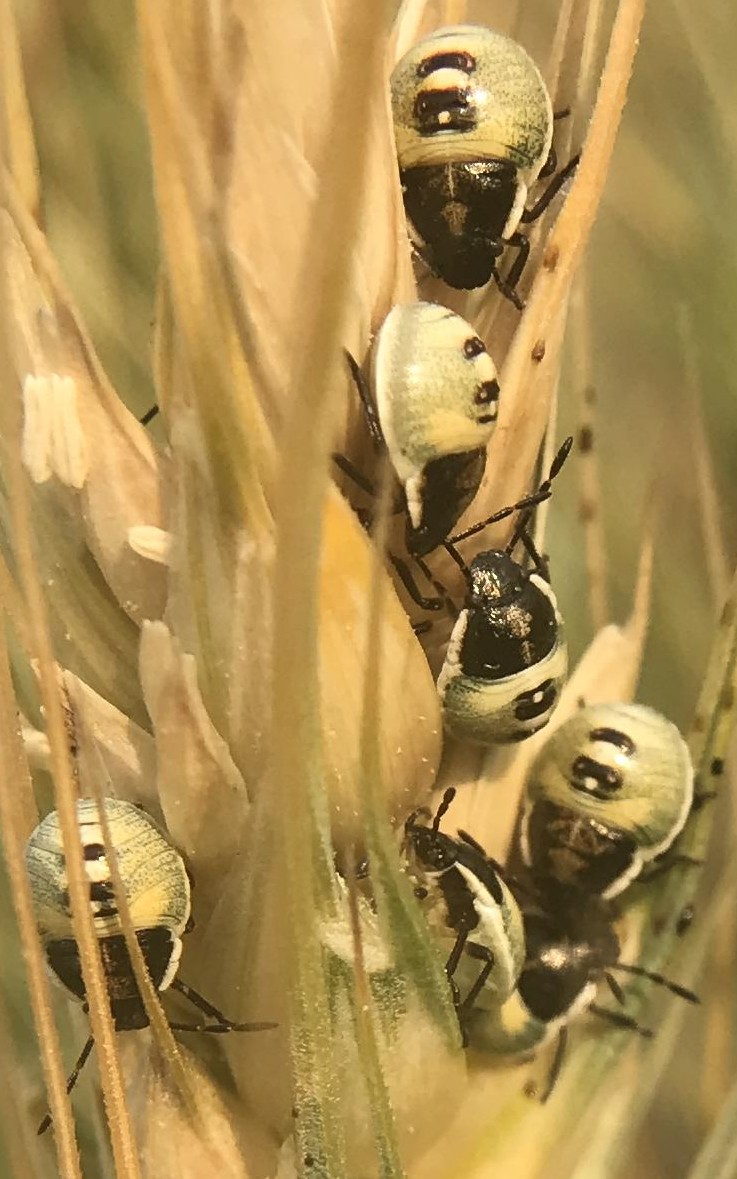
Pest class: stink_bug